Biscay

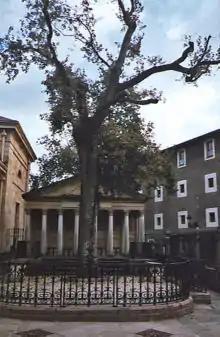
The historic Oak of Gernika, symbol of the Basque institutions

The coastal towns had a sizable fleet of their own, mostly dedicated to fishing and trade. Along with other Basque towns of Gipuzkoa and Labourd, they were largely responsible for the partial extinction of North Atlantic right whales in the Bay of Biscay and of the first unstable settlement by Europeans in Newfoundland. They signed separate treaties with other powers, particularly England.